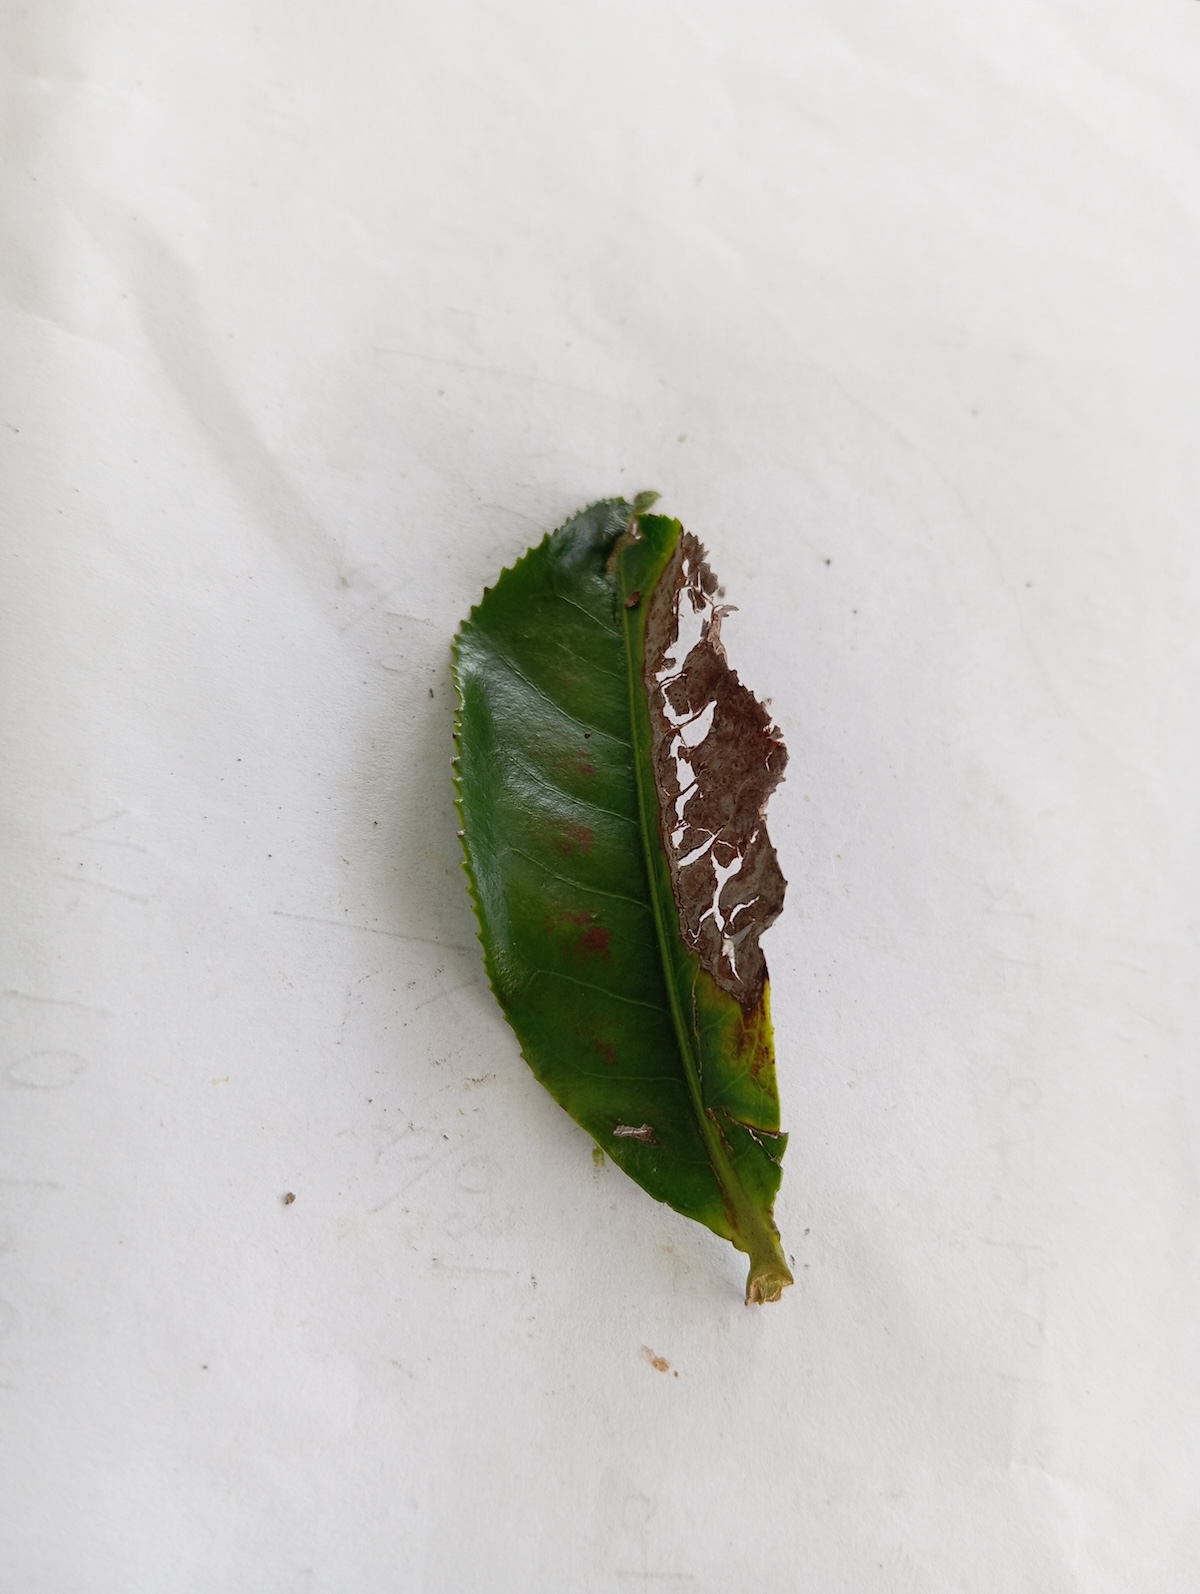
Label: Gray Blight